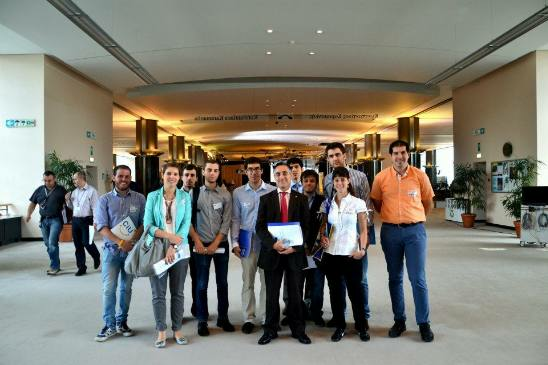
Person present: Yes